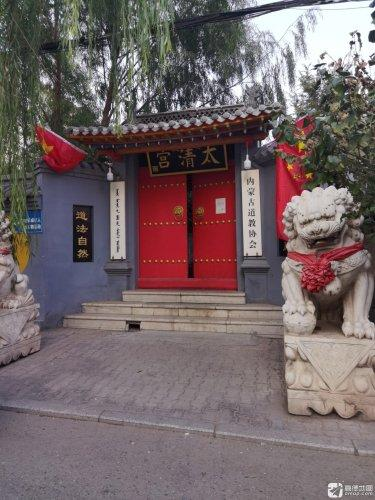
地标名称：太清宫
所在城市：呼和浩特市·新城区